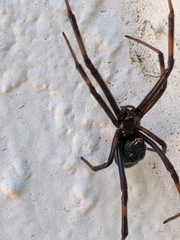
Species: Lactrodectus_hesperus